La Croix-aux-Mines

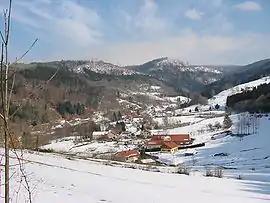
Village of Chipal

La Croix-aux-Mines is a commune in the Vosges department in Grand Est in northeastern France.